Laura Gao

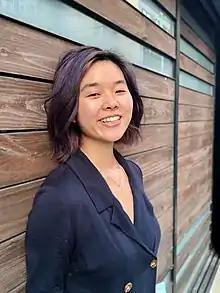
Laura Gao in 2021

Laura Gao is a Chinese-American comics artist. Gao became famous when she released a short comic called "The Wuhan I Know" in response to the growing sinophobia due to the COVID-19 pandemic. The comic was later used as the basis for her graphic memoir called "Messy Roots", released in March 2022.